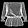
Label: Shirt